Nelson Dock, Liverpool

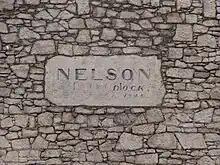
Sign on the dock wall

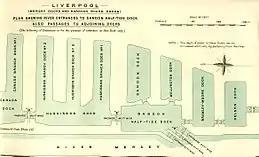
British Empire Dockyards and Ports, 1909

Nelson Dock is a dock on the River Mersey, England, and part of the Port of Liverpool. It is situated in the northern dock system in Vauxhall, connected to Bramley-Moore Dock to the north and Salisbury Dock to the south.